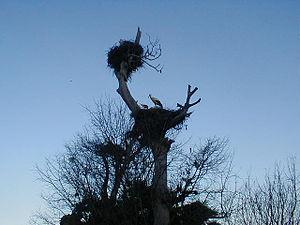
Ciconia est un genre d'oiseaux échassiers souvent migrateurs appartenant à la famille des Ciconiidés et tous appelés cigognes. Il existe plusieurs espèces, les deux plus connues étant la Cigogne blanche, et dans une moindre mesure la Cigogne noire. Le petit est appelé cigogneau.